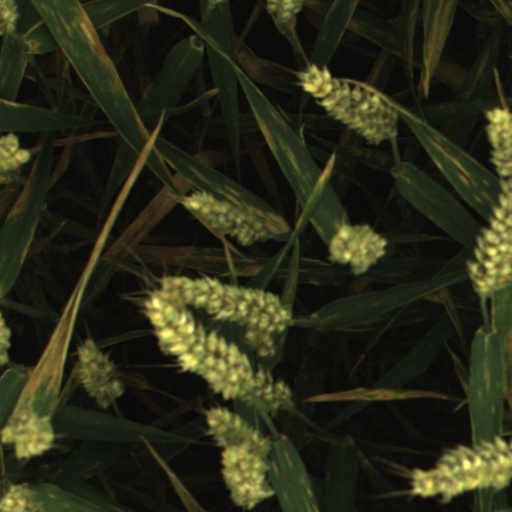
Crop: wheat